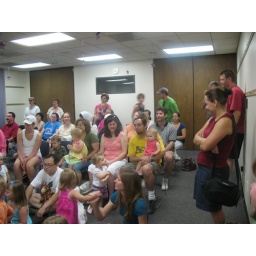
Dan Brinkman, the Balloonatic, came to the library and entertained the kids in an exciting program filled with balloons animals and fun!